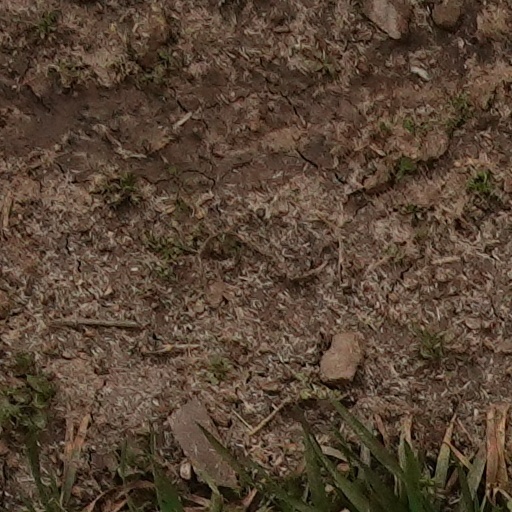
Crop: wheat